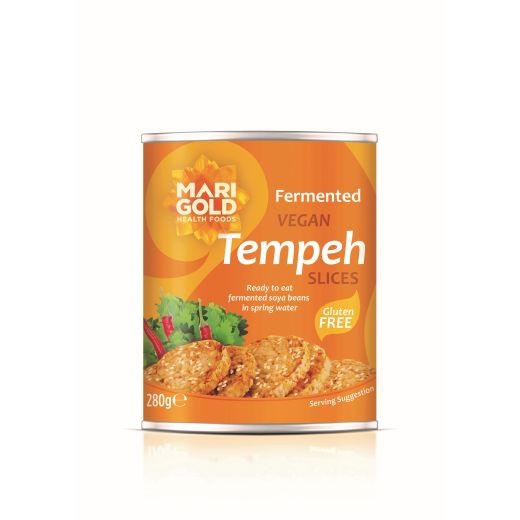
Marigold Tempeh In Cans Vegan - 280Gr
Tempeh is a pure fermented Soya Bean food from the Indonesian island of Java. A good source of protein, it is easily digested due to the fermentation process. Delicious added directly to soups, stews or as an ingredient to any dish of your choice.
Brand: Marigold
Category: Food, Beverages & Tobacco > Food Items > Tofu, Soy & Vegetarian Products > Tempeh